Putney Bridge

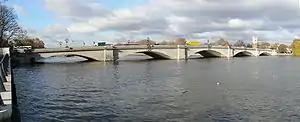
Putney Bridge looking upstream

The Metropolitan Board of Works purchased the bridge in 1879, discontinued the tolls in 1880, and set about its replacement.